1976 Firecracker 400

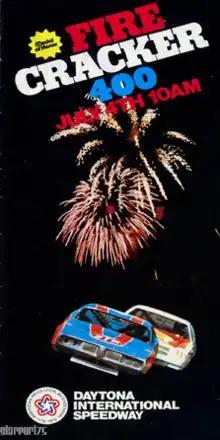
Cover of a brochure for the 1976 Firecracker 400.

The 1976 Firecracker 400 was a NASCAR Winston Cup Series race that took place on July 4, 1976, at Daytona International Speedway in Daytona Beach, Florida. Ticket prices for this race ranged from $8 ($ when adjusted for inflation) to $30 ($ when adjusted for inflation).